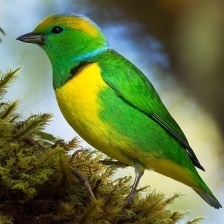
Species: GOLDEN CHLOROPHONIA
Scientific name: CHLOROPHONIA CALLOPHRYS